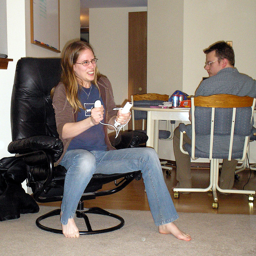
A woman grimaces in frustration with a video game remote.
Woman looks frustrated as she sits in chair playing the Wii
A girl is sitting in a black chair playing the wii while another guy looks on.
A woman being very competitive playing a Wii.
The woman is playing a game while sitting in a chair.